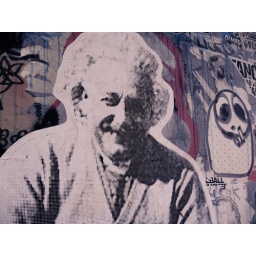
Saw this beautiful street art wall in F'shain